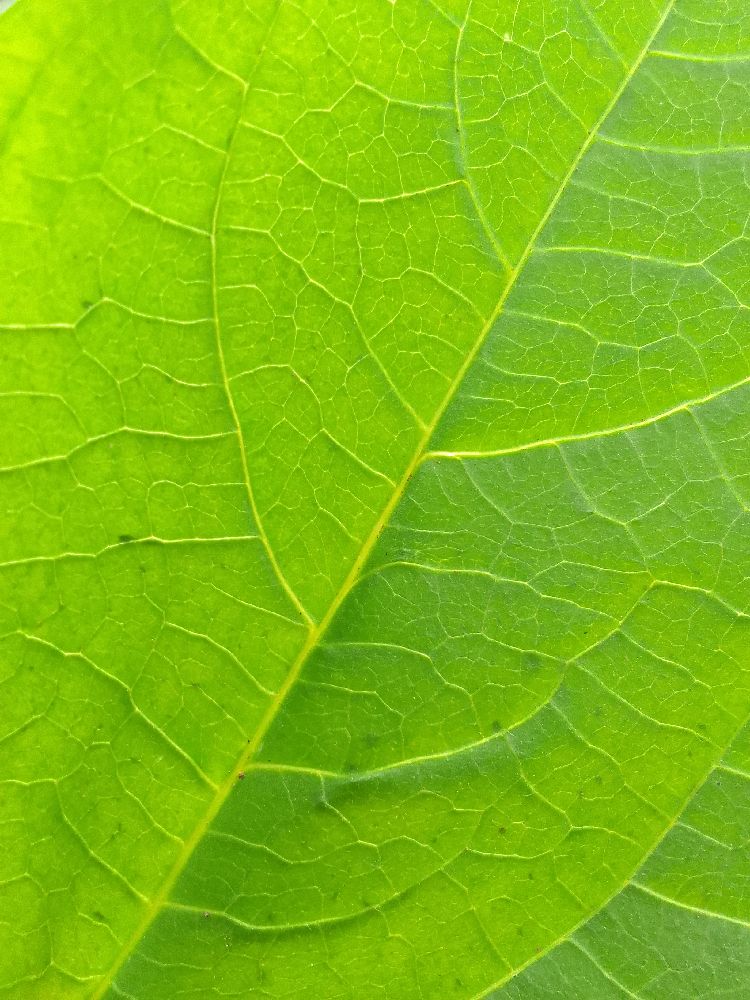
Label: healthy